The Final Storm (film)

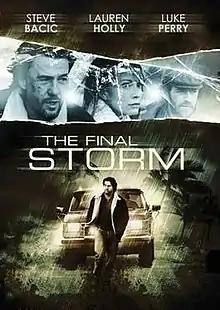

The Final Storm is a 2010 apocalyptic thriller film directed by Uwe Boll and written by Canadian screenwriter Tim McGregor.